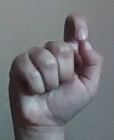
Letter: fa